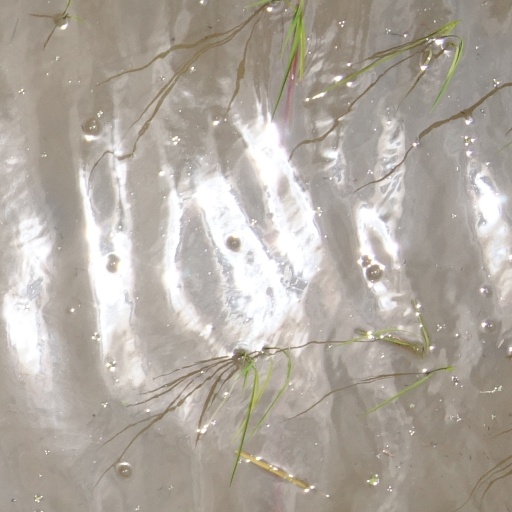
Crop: rice